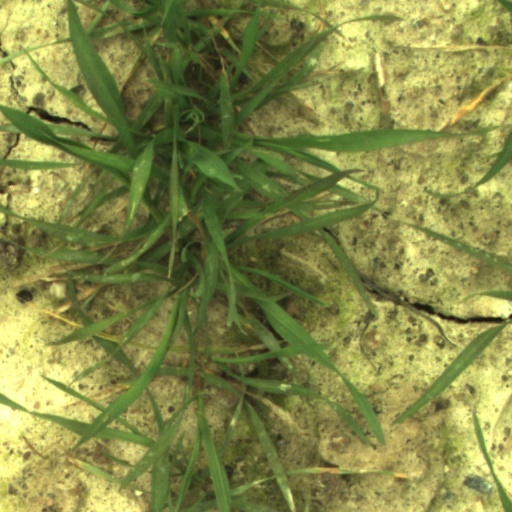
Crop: wheat